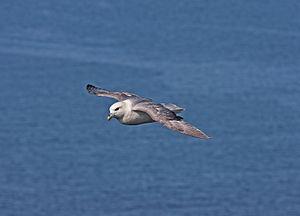
Le Fulmar boréal, aussi appelé Pétrel fulmar et fulmar glacial, est une espèce d'oiseau marin appartenant à la famille des Procellariidae. Il est caractéristique des eaux froides de l'hémisphère Nord et est résolument hauturier en dehors de la saison de reproduction. Au cours du XXᵉ siècle, il a connu une forte croissance de ses populations accompagnée d'une spectaculaire extension de son aire de distribution, essentiellement vers le sud.